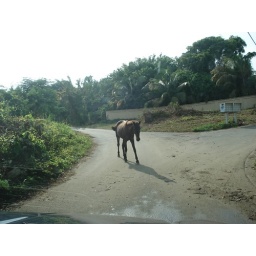
DSC03460 - Isabel Segunda horse in street 2